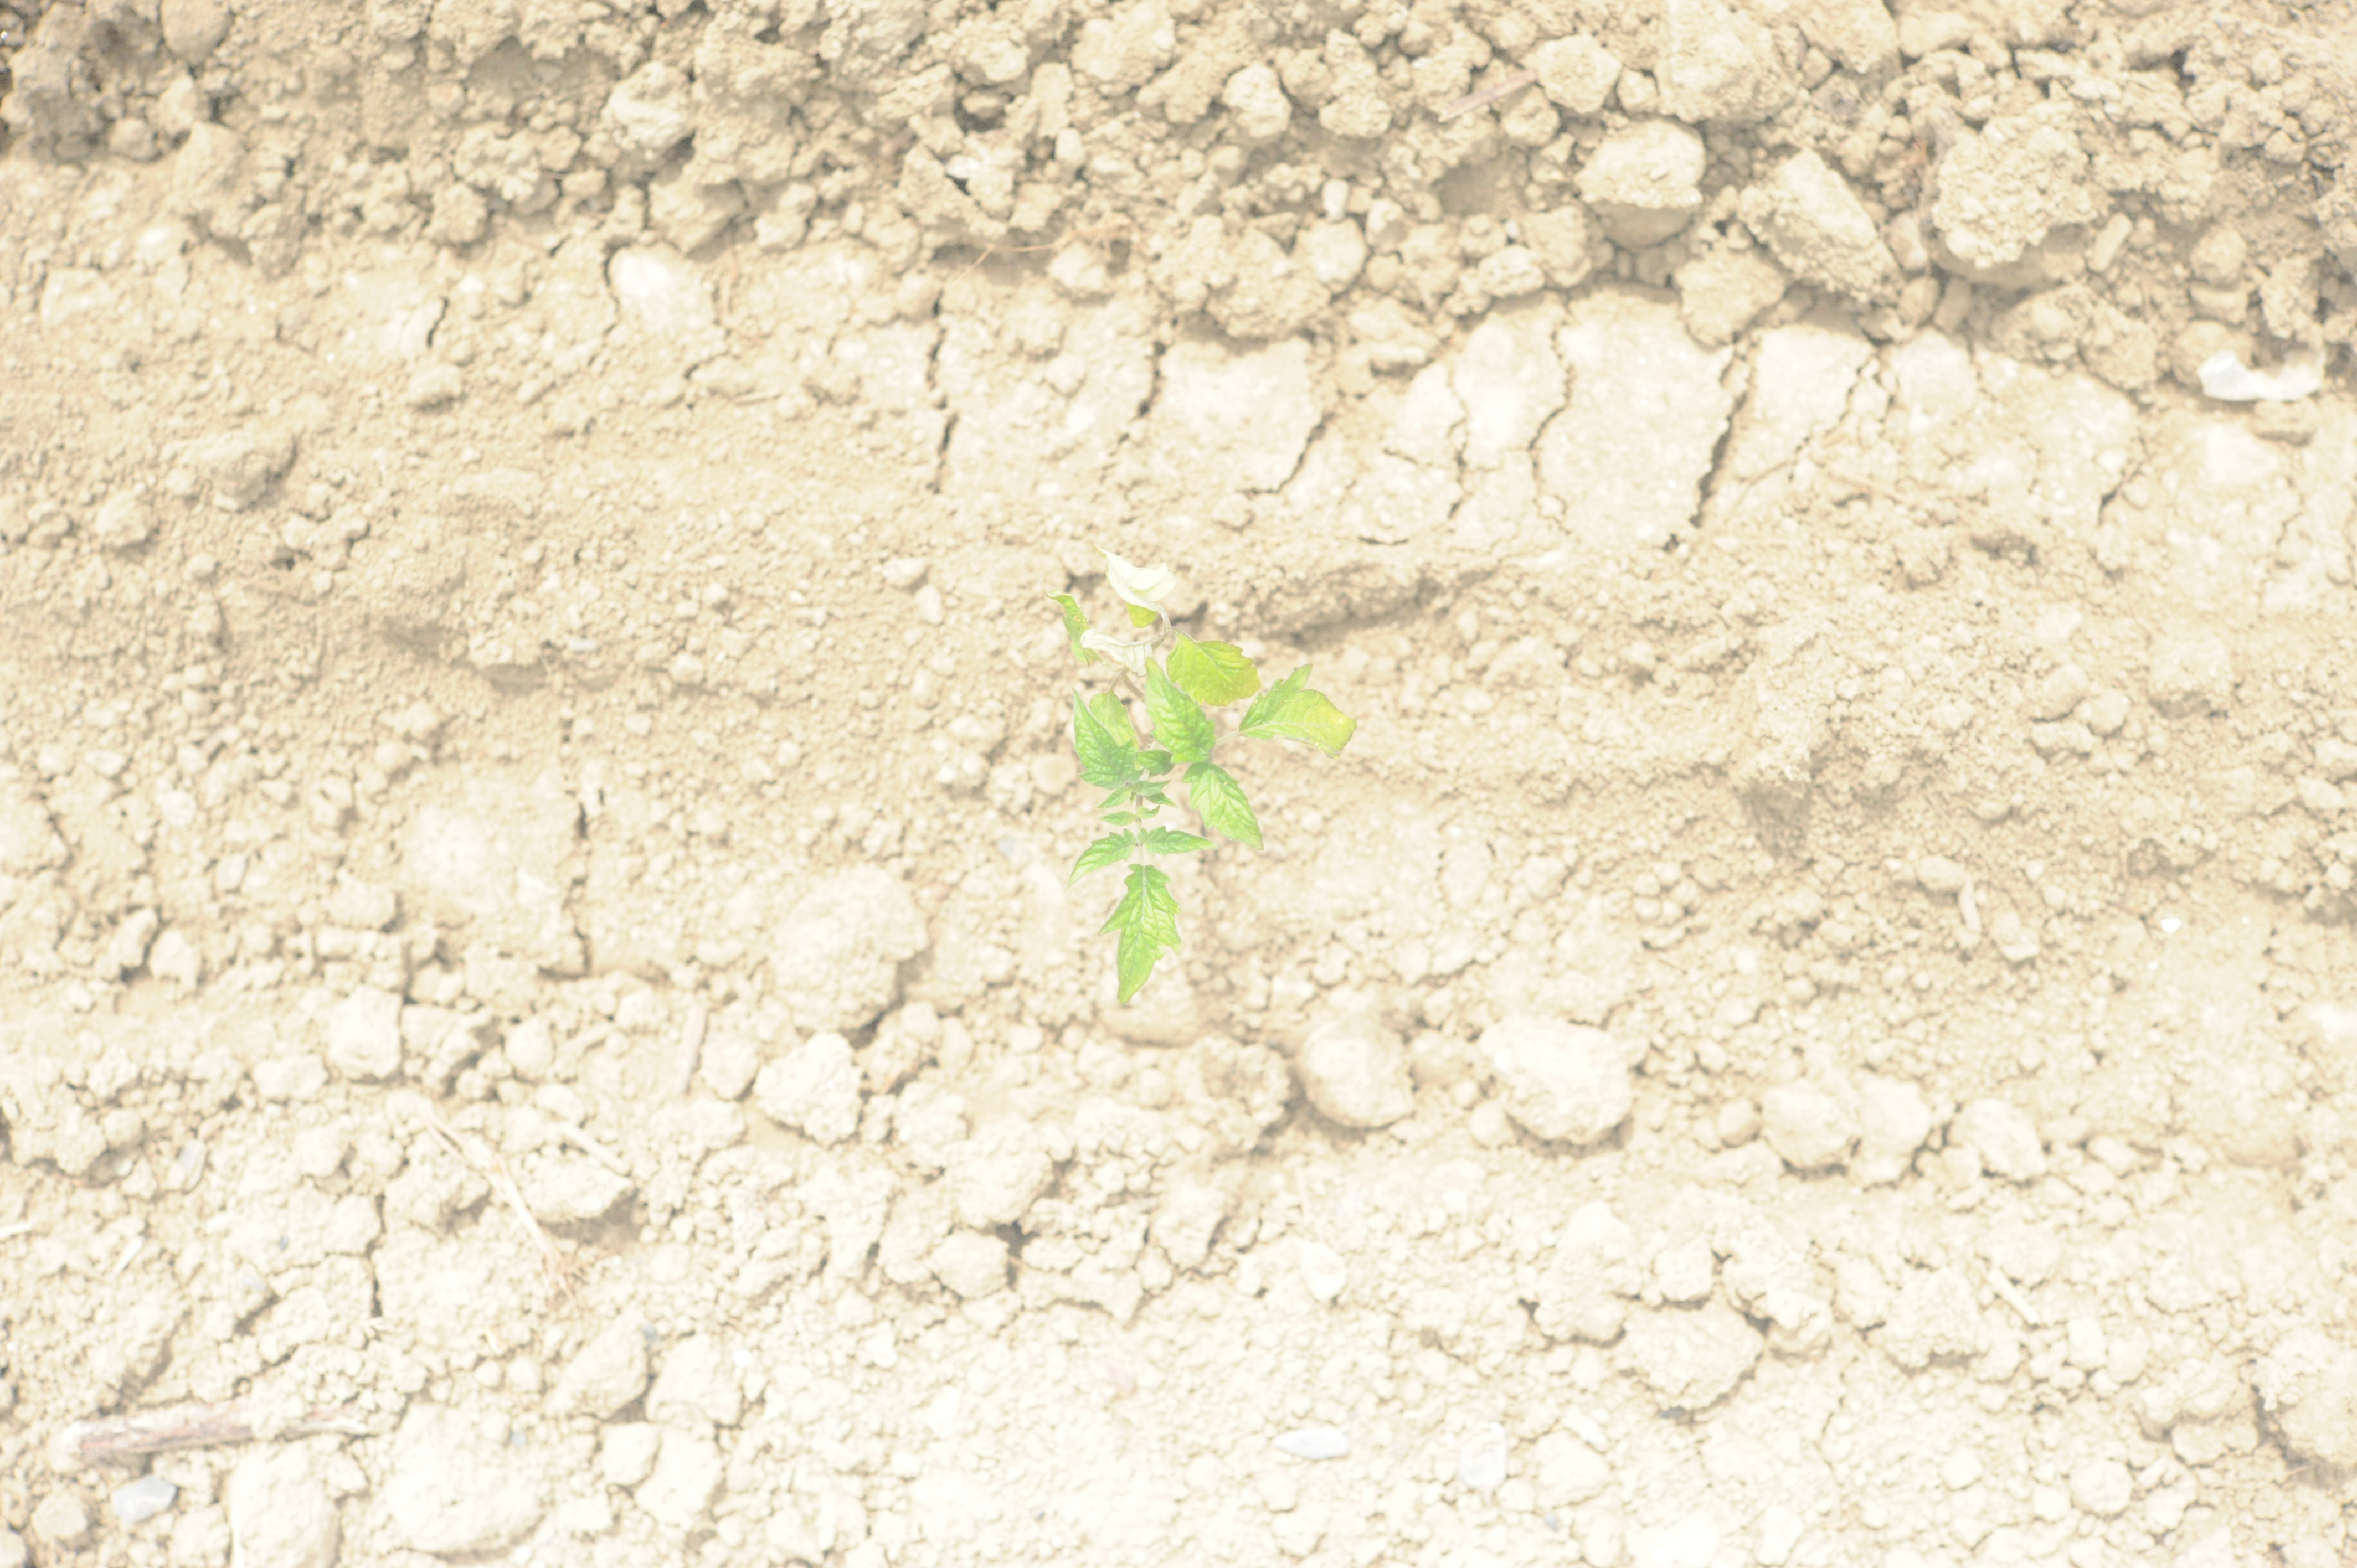
Label: tomato